Schlüsselgerät 41

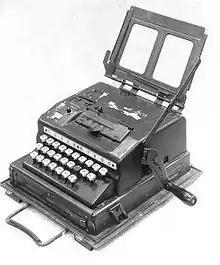
An SG-41 ready to encipher text

The SG-41 was created under order of the "Heereswaffenamt" (Inspectorate 7/VI organisation) as a collaboration between German cryptographer Fritz Menzer and Wanderer, a leading typewriter manufacturer. The machine also acquired the nickname "Hitler mill" because of the large crank attached to the side of the unit. Instead of using a lampboard like the Enigma, the SG-41 printed both the plaintext and ciphertext of the message onto two paper tapes. Due to wartime shortages of light metals such as aluminium and magnesium, the SG-41 weighed approximately , which made it unsuitable for the front lines.